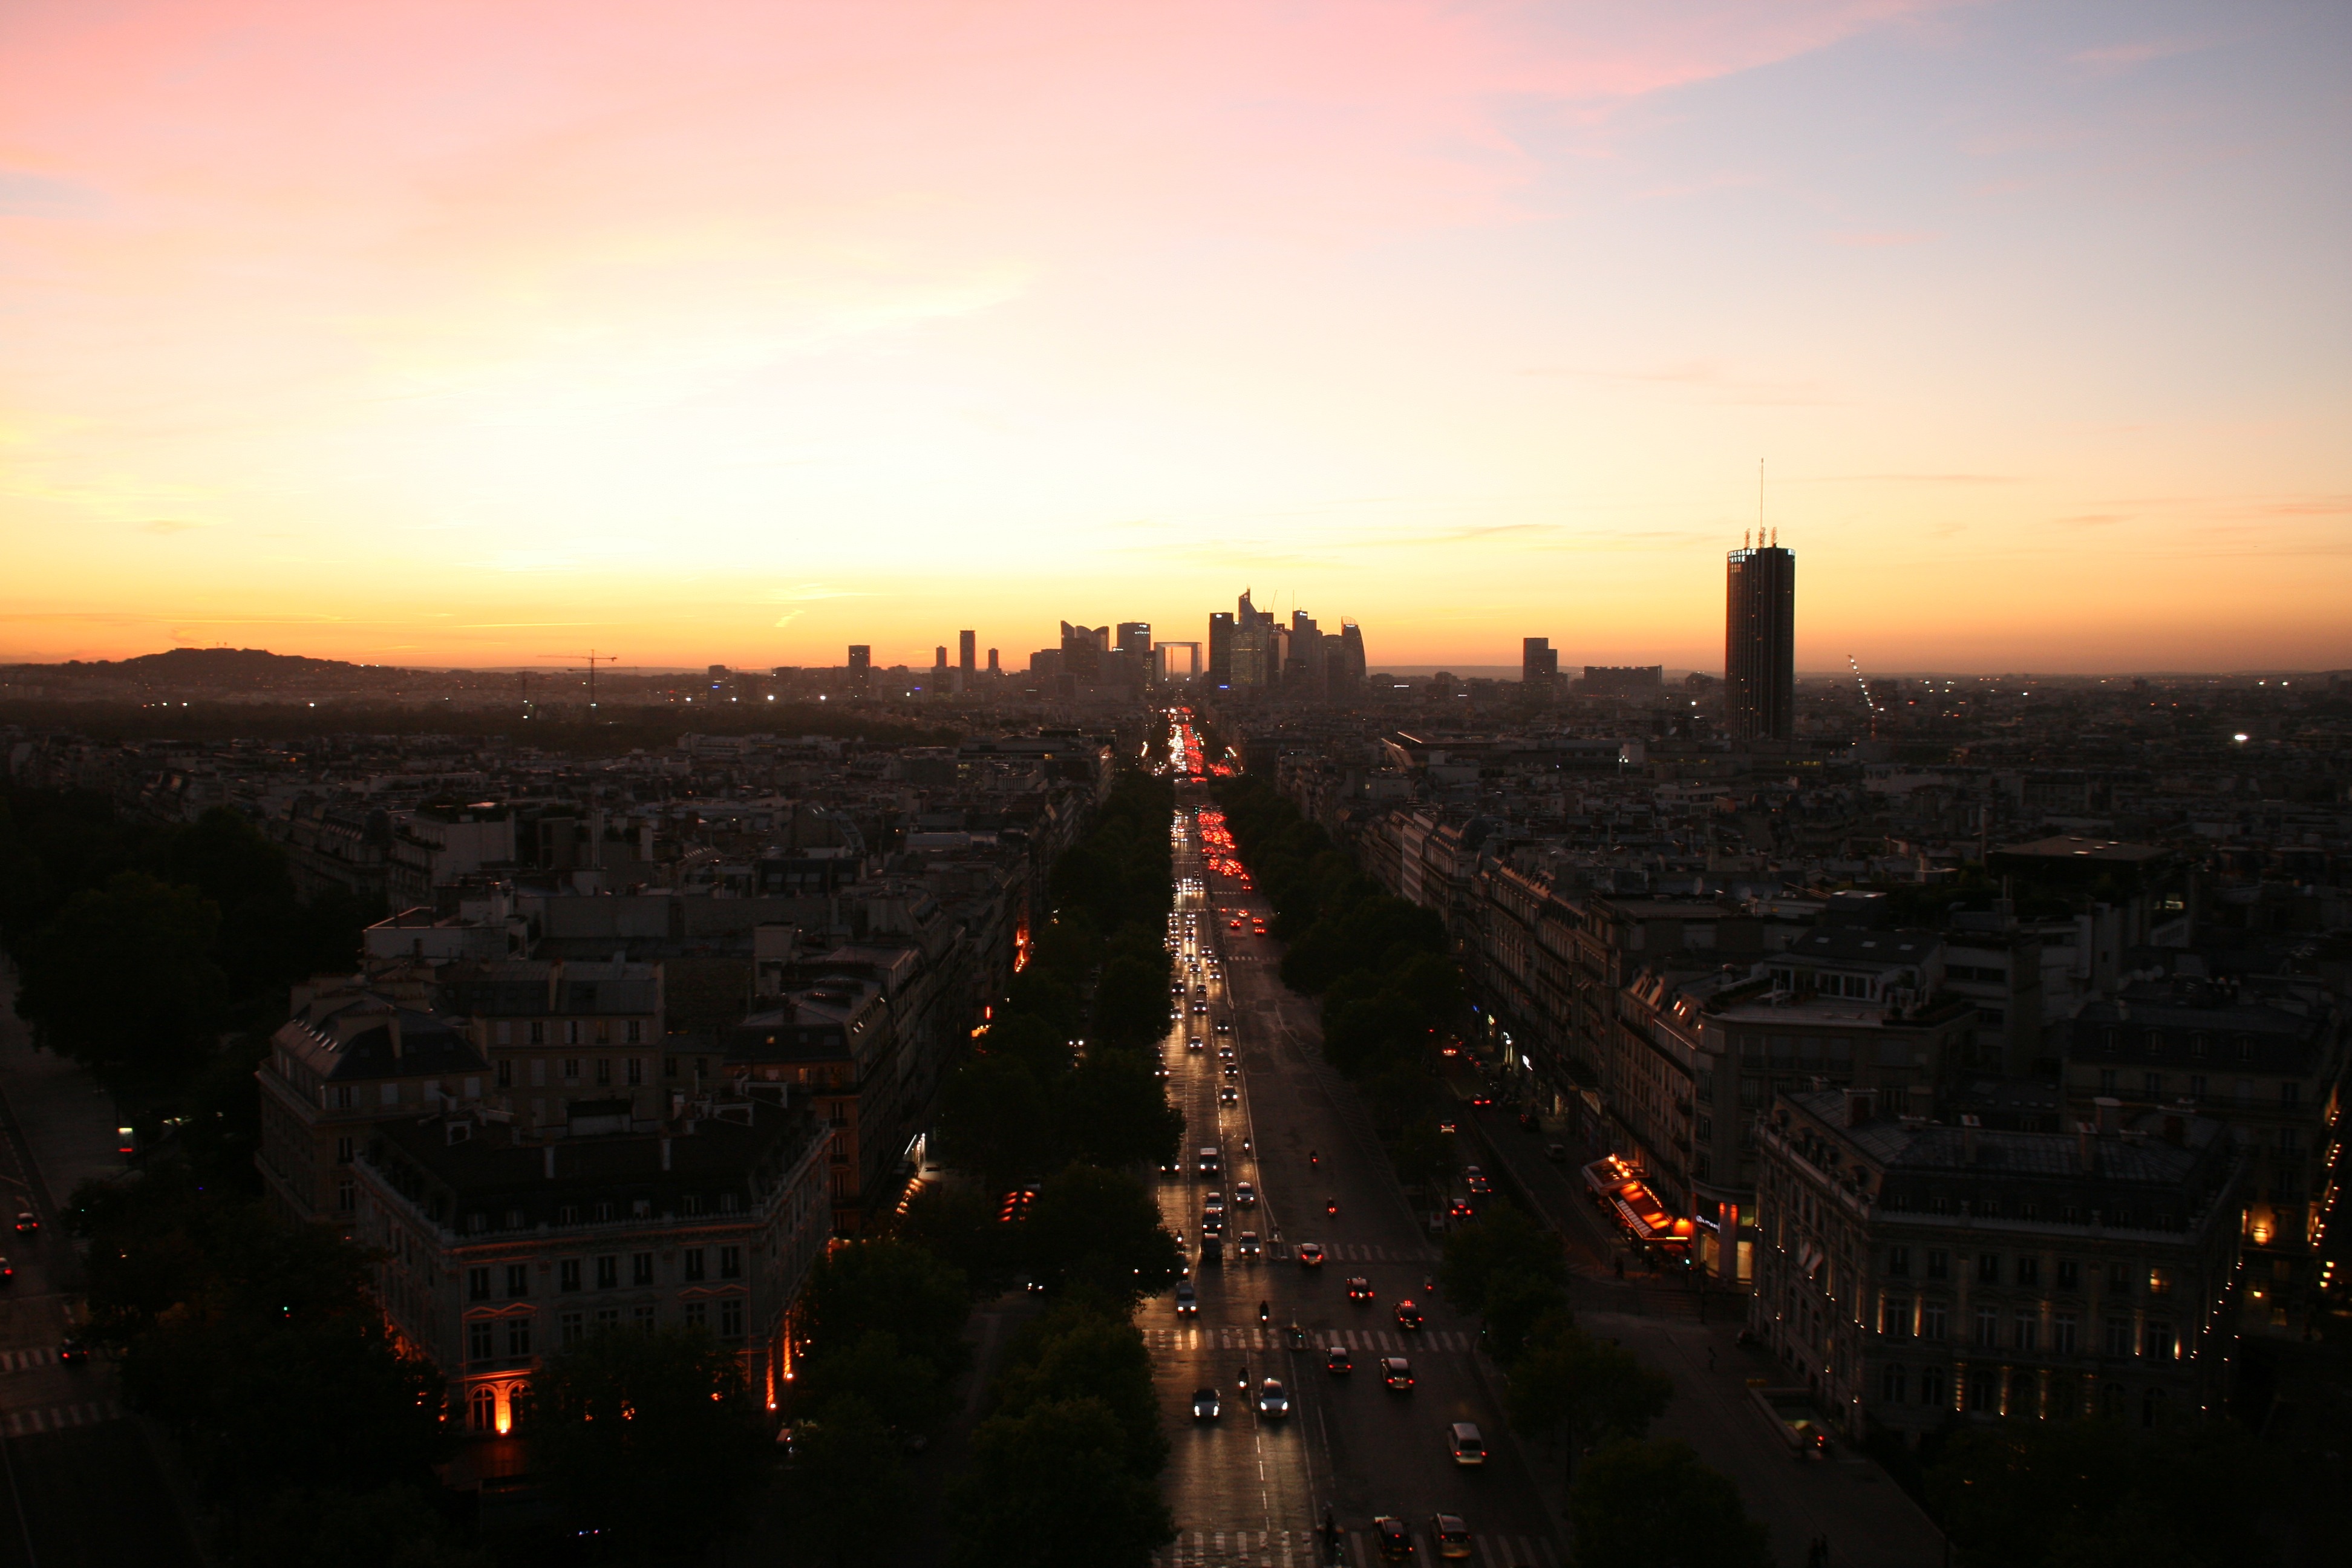
horizon, sunrise, sunset, skyline, night, morning, dawn, city, paris, skyscraper, cityscape, dusk, france, evening, metropolis, urban area, human settlement, metropolitan area, triumph arch